Dalma Garden Mall

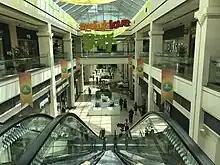
Dalma Garden Mall interior

On 18 November 2013, the "Cinema Star" multiplex cinema theatre opened in the mall. "Cinema Star" is a Russian cinema chain that entered the Armenian market through its 6 halls in the Dalma Garden Mall. The multiplex is near Michael's café-restaurant.